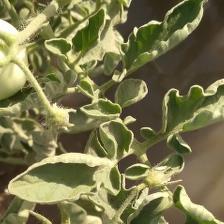
Crop: Tomato
Condition: virosis-d